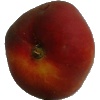
Label: Nectarine Flat 1